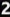
Number: 2